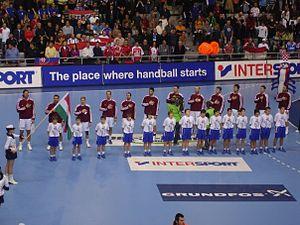
Équipe de Hongrie de handball masculin